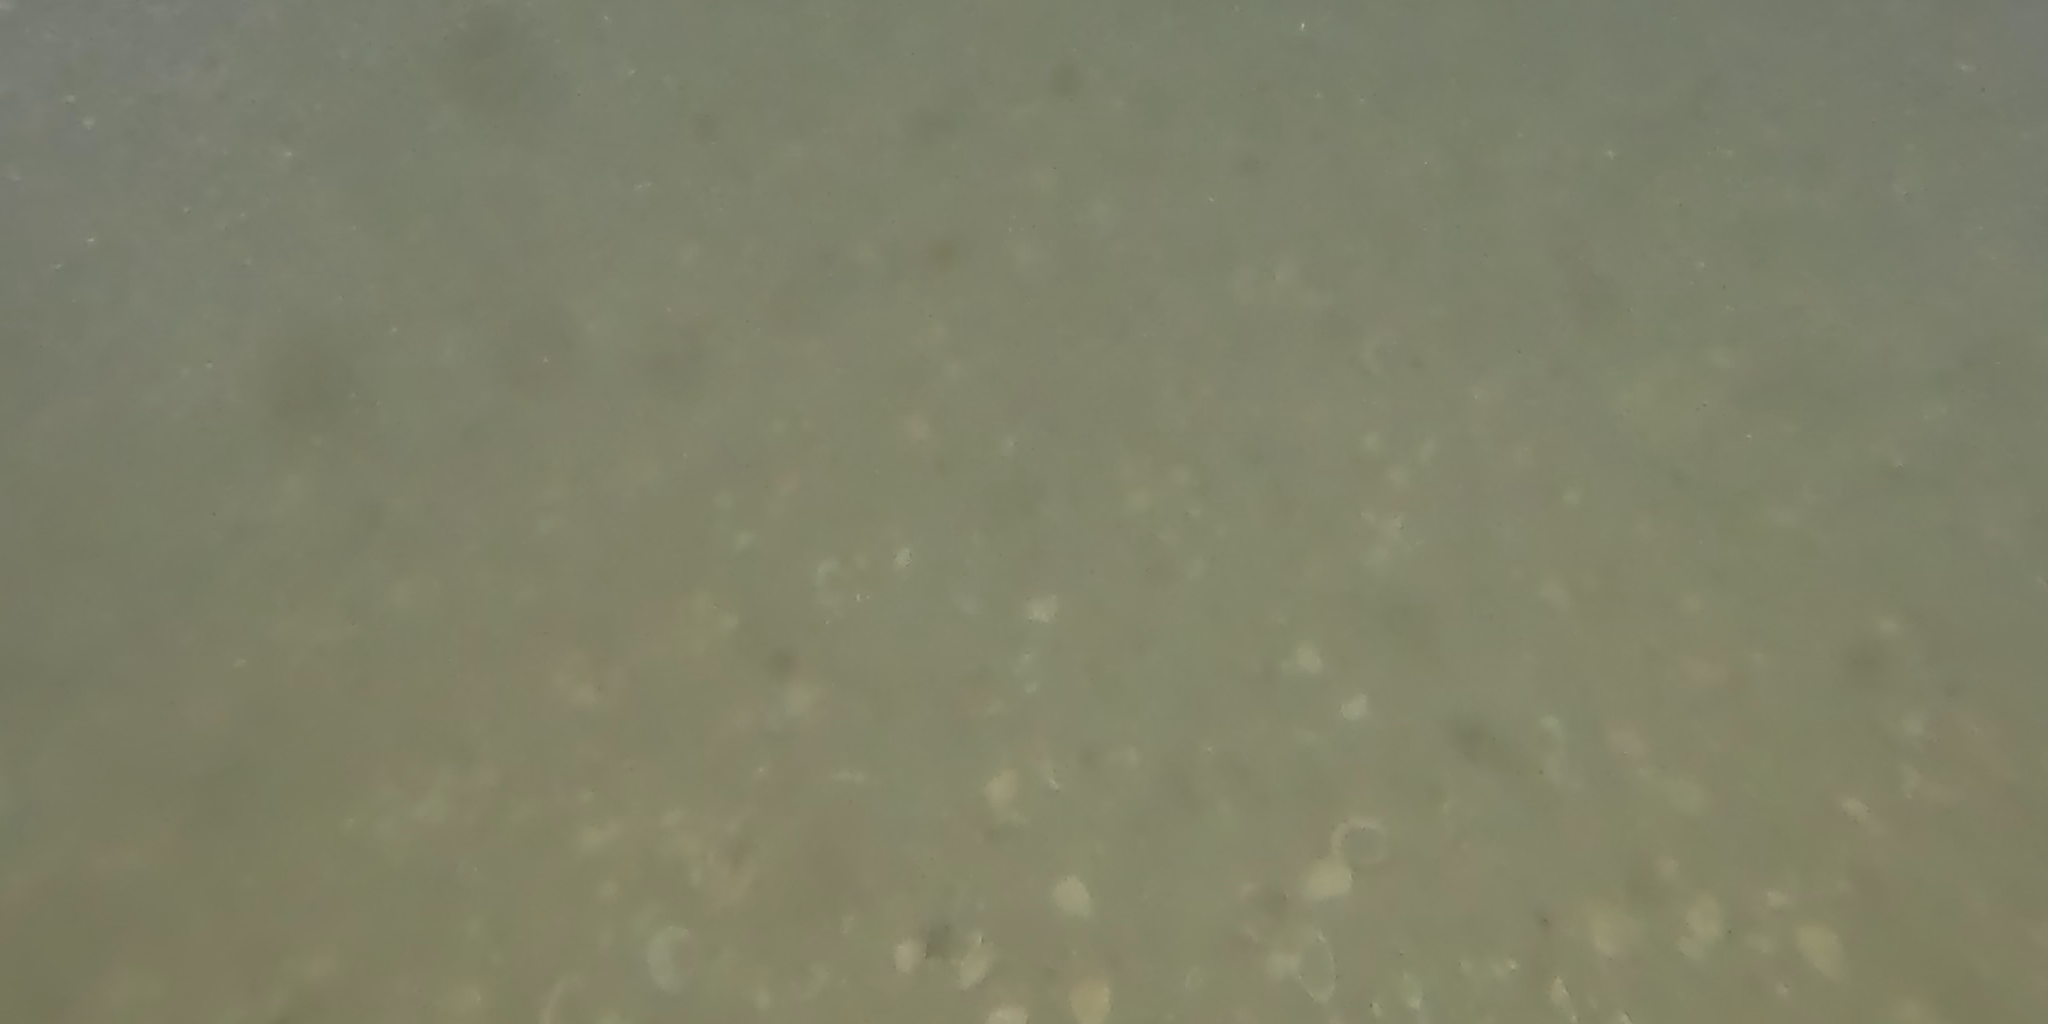
Seabed habitat: stone